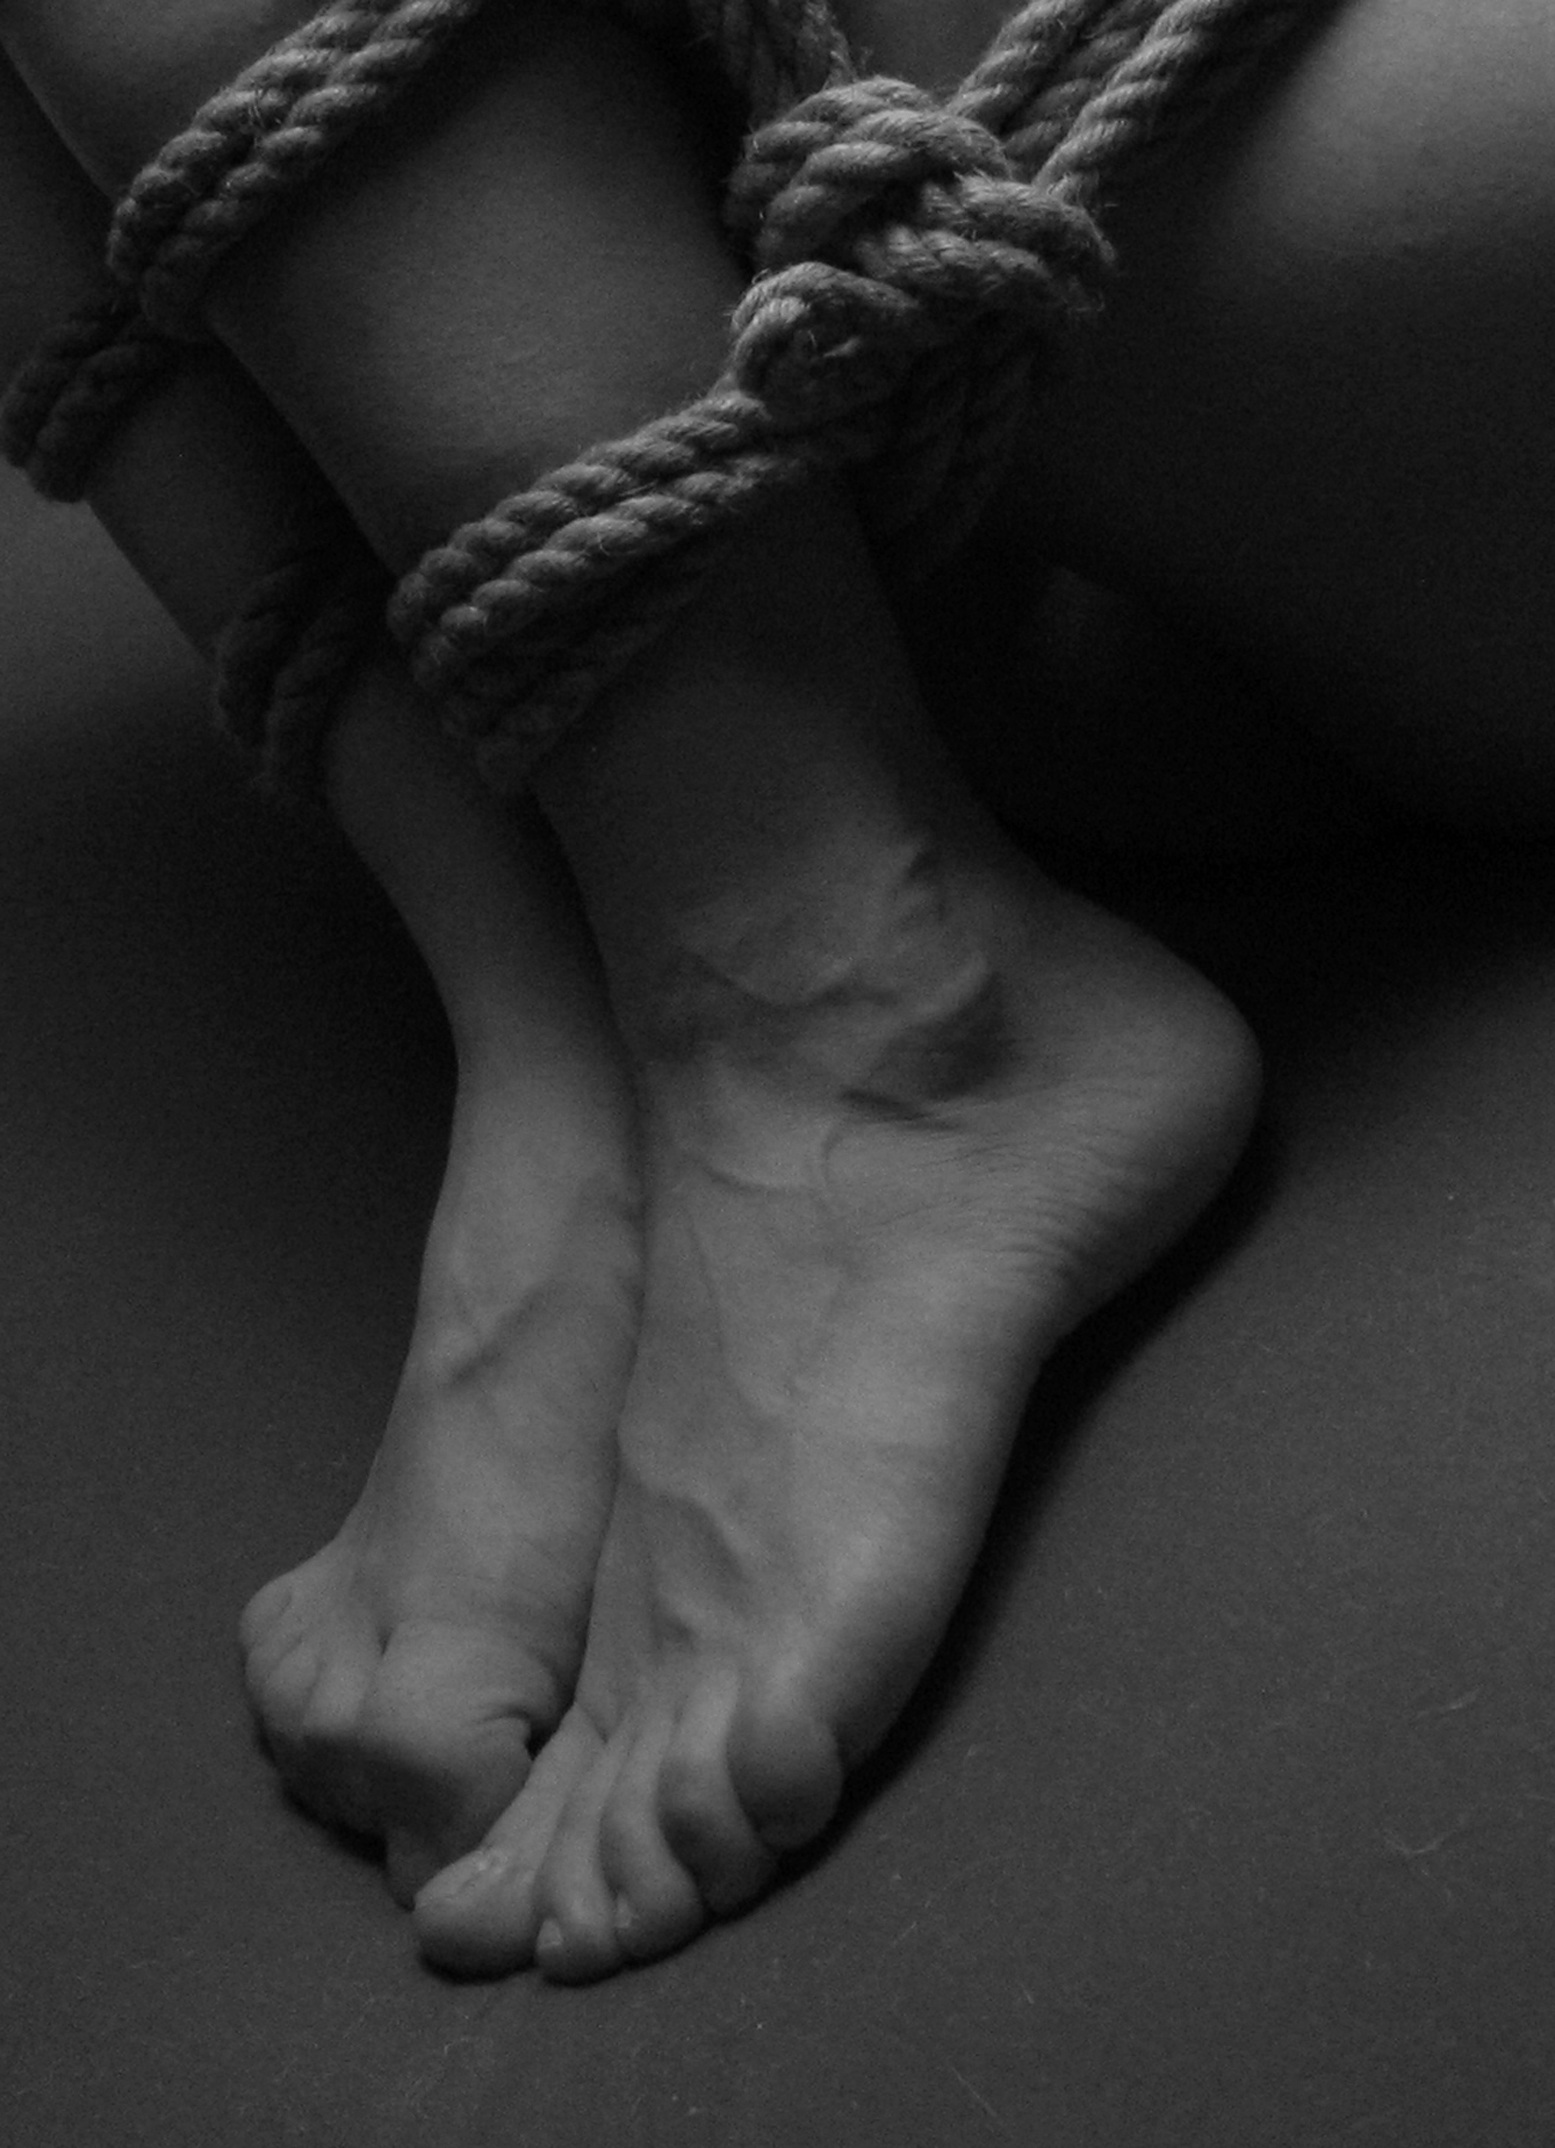
hand, rope, black and white, woman, white, photography, feet, female, leg, model, young, finger, foot, black, monochrome, lady, arm, close up, human body, legs, hot, beauty, sexy, nude, elegant, naked, body, fetish, seductive, attractive, elegance, adult, erotic, sensuality, tied, sense, female body, woman body, monochrome photography, woman legs, human positions, art model